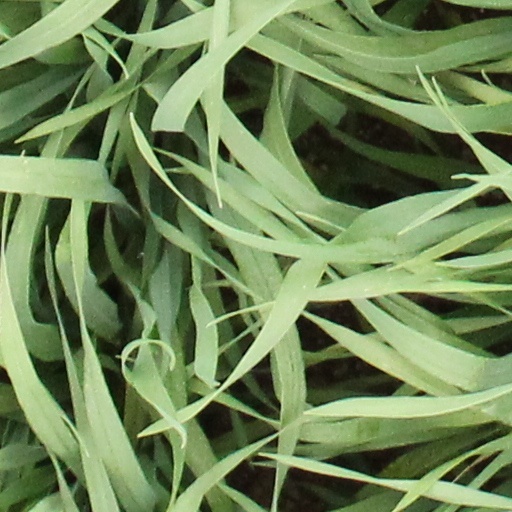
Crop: wheat